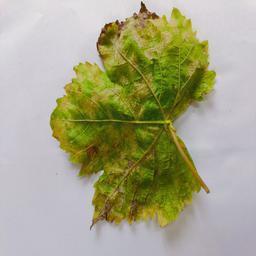
Label: Downy Mildew